Walter Horn

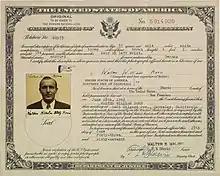
Horn's certificate of naturalization, bearing his picture.

Walter William Horn (18 January 1908 – 26 December 1995) was a German-American medievalist scholar noted for his work on the timber vernacular architecture of the Middle Ages.